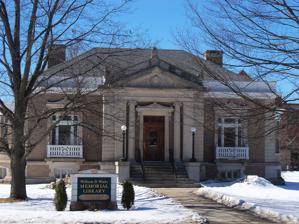
Building: William D. Weeks Memorial Library
Country: United States of America
Year built: 1906
United States historic place William D. Weeks Memorial Library U.S. National Register of Historic Places Show map of New Hampshire Show map of the United States Location 128 Main St., Lancaster, New Hampshire Coordinates 44°29′27″N 71°34′16″W / 44.49083°N 71.57111°W / 44.49083; -71.57111 Area less than one acre Built 1906 Architect McLean & Wright ; Tennant/Wallace Architectural style Beaux Arts NRHP reference No. 00001464 Added to NRHP December 1, 2000 The William D. Weeks Memorial Library , also referred to as the Weeks Memorial Library , is a publicly funded, nonprofit library governed by the Town of Lancaster in Coös County, New Hampshire . Located at 128 Main Street, the single-story brick building was constructed in 1906, enlarged in 1998, and listed on the National Register of Historic Places in 2000. Currently a repository of approximately 62,000 books, news publications, and audiovisual materials, Weeks Memorial Library identifies itself as a hub of community involvement for youth, teens, and adults alike. According to the library's website, there are more than 4,000 residents of the Lancaster area, including surrounding communities, who are served by active library cards. History A few years before 1850, the town of Lancaster started its first circulating library. In 1858, a Reading Circle was established for the people of the town. They secured additional funding for the library after a November 1860 town hall meeting, and this library was in operation until 1867. Approximately 200 volumes belonged to the Reading Circle, which was housed in first librarian George O. Rogers' office. At this time, library membership was offered to the townspeople at the price of $20 per share. This system of membership continued for the next 70 years. In 1884, George P. Rowell, a member of the Social Reading Circle and chief founder of Lancaster's public library services, donated 1,000 books for the town's free public library efforts, which had expanded to include 2,500 volumes. The 1896 Lancaster Library was housed in what was formerly the 1806 Coos Courthouse. Rowell also offered the former Lancaster Academy building for use as a free public library under the condition that the town raise $500 in support of the initiative. This marked the beginning of the Lancaster Public Library (not to be confused with the library of the same name in Lancaster, Pennsylvania ). Rowell then funded the building's renovations and a new catalog for the library's collection, which had grown to approximately 4,000 titles within a few years. In 1905, former House of Representatives member, Massachusetts senator , and U.S. Secretary of War John Wingate Weeks sponsored the construction of a new library building in Lancaster to be named in memory of his father, William Dennis Weeks. Although he became a politician in Massachusetts , John W. Weeks had family ties in Lancaster, and the proposed library building acted as a tribute to the education that led to his future success in politics. He went on to introduce the Weeks Act in 1911, which authorized the purchase and regulation of land in the eastern United States to protect rivers and watersheds . This legislation led to the establishment of the nearby White Mountain National Forest . At its opening in 1908, the Weeks Memorial Library consisted of 9,000 books. Built with future growth of the collection in mind, the space could reasonably accommodate roughly 20,000 items. The library's juvenile department, funded by the Colonel Town Income Spending Committee, was introduced in 1930. In order to adjust to the growing collection and provide adequate library services, expansion of the Weeks Memorial Library was necessary. The 1998 addition was meant to make library facilities easily accessible to all patrons while also bringing the building up to standard with the current safety codes. At this time, Weeks Memorial Library housed a collection of more than 30,000 books, in addition to 1,000 audiovisual materials. In 2000, the Weeks Memorial Library was listed on the National Register of Historic Places under criteria A and C as a historically significant place in regards to construction and function. According to libraries.org public statistics, William D. Weeks Memorial Library serves a population of 3,507 residents and has an annual circulation of 35,377 transactions. As of August 2016, the library's collection included a total of 61,937 volumes. The current library director is Barbara R. Robarts. Architecture The Weeks Memorial Library was modeled in the Beaux-Arts architectural style , characterized by "projecting and receding masses, classical columns, carved window and door heads, and other details such as quoins , ascroteria , and antifixae ." This was a popular style of architecture amongst libraries in the 20th century, as was the T-shaped plan its design followed. These were common characteristics of several other libraries built with financial support from the Carnegies . Weeks Memorial Library The original building, designed by McLean & Wright , is measured at 60 by 40 feet (18 by 12 m) and is topped by a hipped roof with two chimneys. A central projecting entry pavilion dominates the front façade, with a recessed entry topped by a transom window and a cornice in scrolled brackets. The doorway is flanked with Doric columns, and Ionic pilasters beyond the recessed area. Above the pilasters is an entablature and triangular pediment with decorated tympanum . The building was extended in 1998. The addition, designed by Thomas Wallace of Tennant/Wallace Architects in Manchester, New Hampshire , complemented the architecture of the original structure while still using modern techniques and materials. Library services and programs Programs and activities include story times, book discussion groups, recreational activities that promote exercise and healthy living, and movie nights. The library also offers adult learner services like basic reading, writing, and math education, ESOL (English for Speakers of Other Languages) instructional resources, and GED preparation. Weeks Memorial Library's collection consists of 62,000 books, news publications, and audiovisual materials that are geared toward juveniles, teens, and adults. The town of Lancaster's total population is 3,507, and the Weeks Memorial Library boasts approximately 4,000 active library card holders within the town and its surrounding communities. Databases It is a member library of the North Country Library Cooperative under the statewide umbrella organization , the New Hampshire State Library , through which the library offers patrons access to a variety of databases and online resources. Ancestry Biography Resource Center EBSCO Heritage Quest NewsBank OCLC Genealogy and history Weeks Memorial Library features an extensive collection of local and genealogical resources for patrons at all stages of the research process, including The New Hampshire Collection, vital records, and local news publications on microfilm . Coös County Democrat Coös Republican Groveton Advertiser Independent / Lancaster Gazette Lancaster Herald White Mountain Echos Whitefield Times See also Lancaster, New Hampshire National Register of Historic Places listings in Coös County, New Hampshire Weeks Estate References